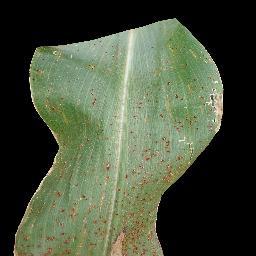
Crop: corn
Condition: (maize)_common_rust